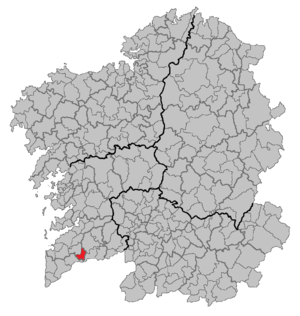
Salceda de Caselas est une commune de la province de Pontevedra en Espagne située dans la communauté autonome de Galice.